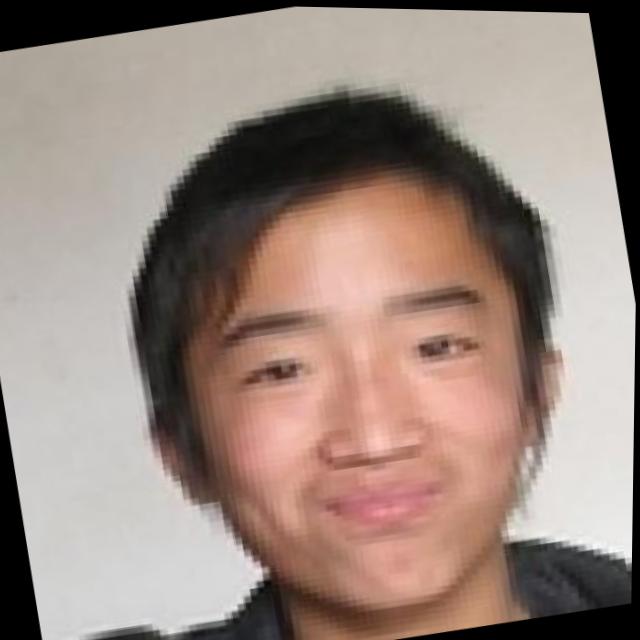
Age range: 13-20